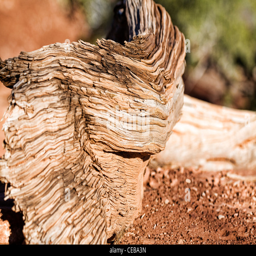
dead wood from a pine tree